Scottish Terrier

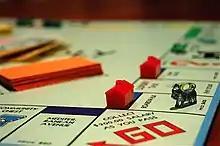
Scottish Terrier Monopoly Game Piece

The Scottie and the German Shepherd are the only breeds of dog that have lived in the White House more than three times. President Franklin D. Roosevelt was renowned for owning a Scottie named Fala, a gift from his distant cousin, Margaret Suckley. The President loved Fala so much that he rarely went anywhere without him. Roosevelt had several Scotties before Fala, including one named Duffy and another named Mr. Duffy. Eleanor Roosevelt had a Scottish Terrier named Meggie when the family entered the White House in 1933. More recently, President George W. Bush has owned two black Scottish Terriers, Barney and Miss Beazley. Barney starred in nine films produced by the White House.